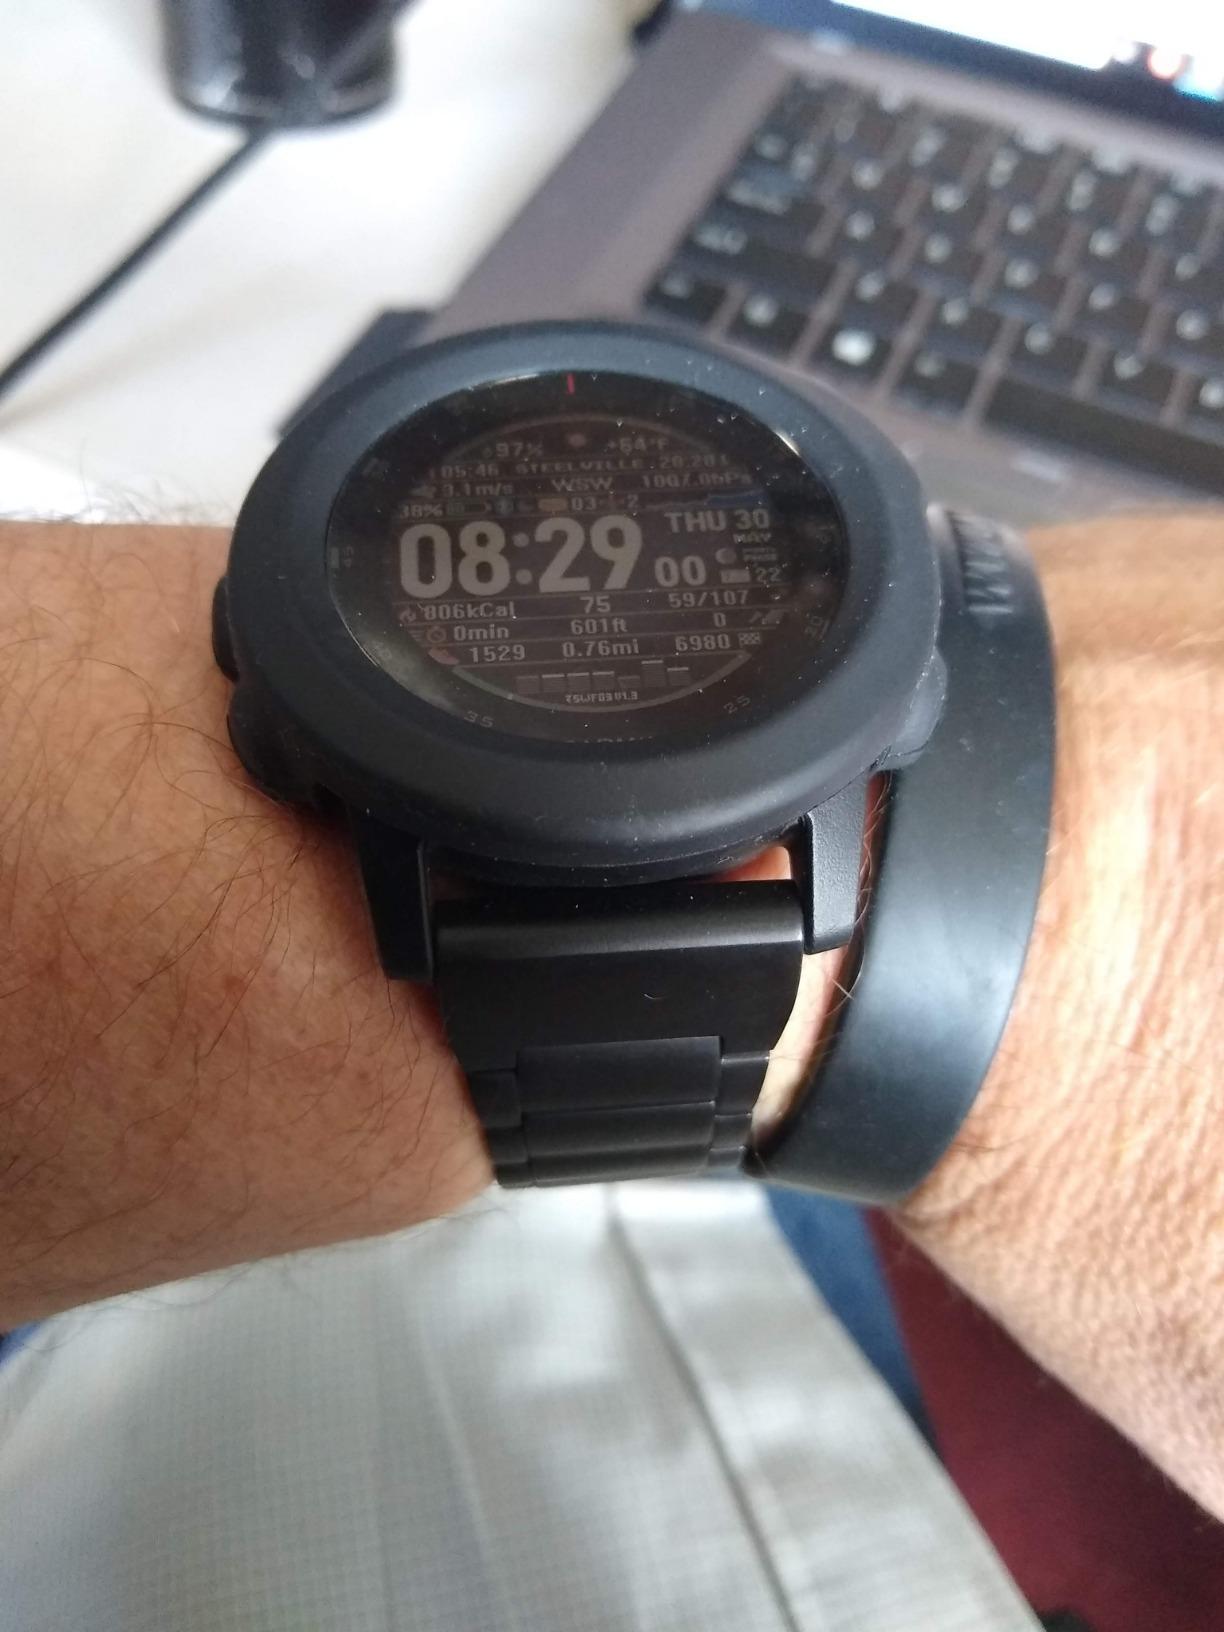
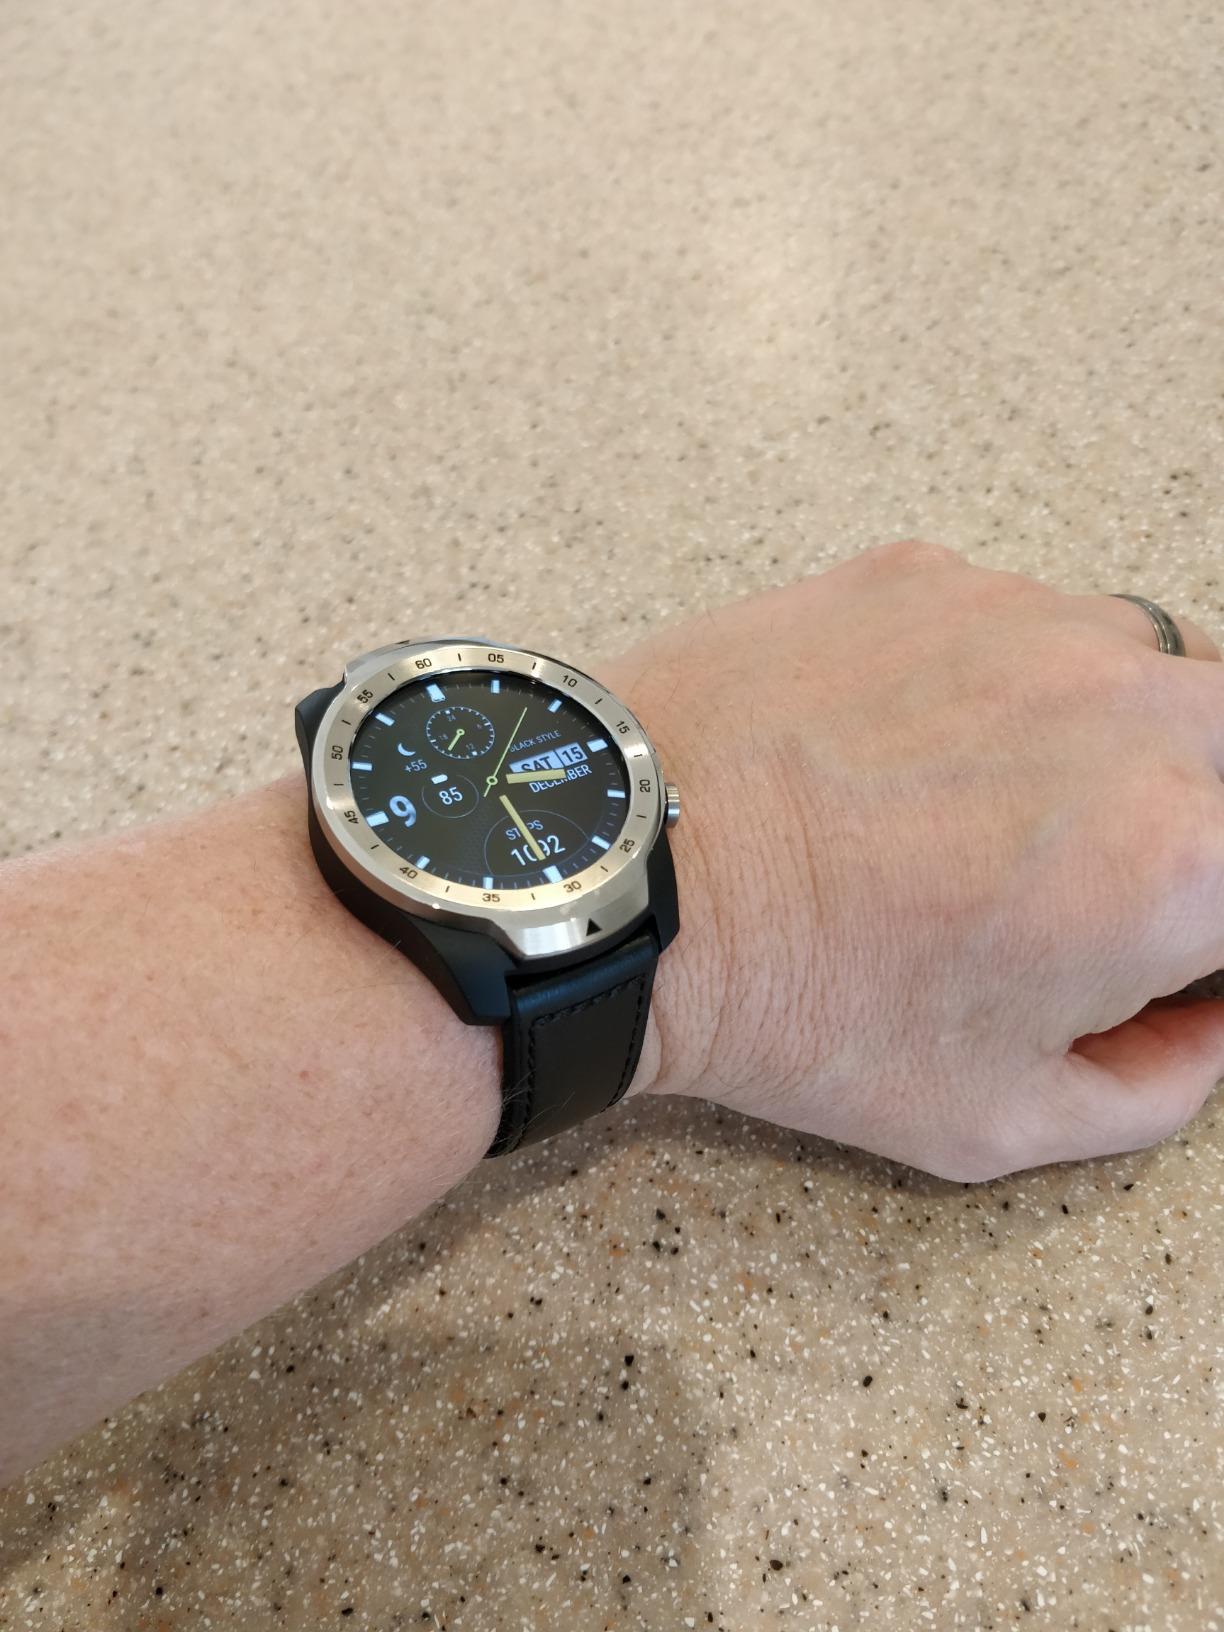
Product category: smartwatch
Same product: no